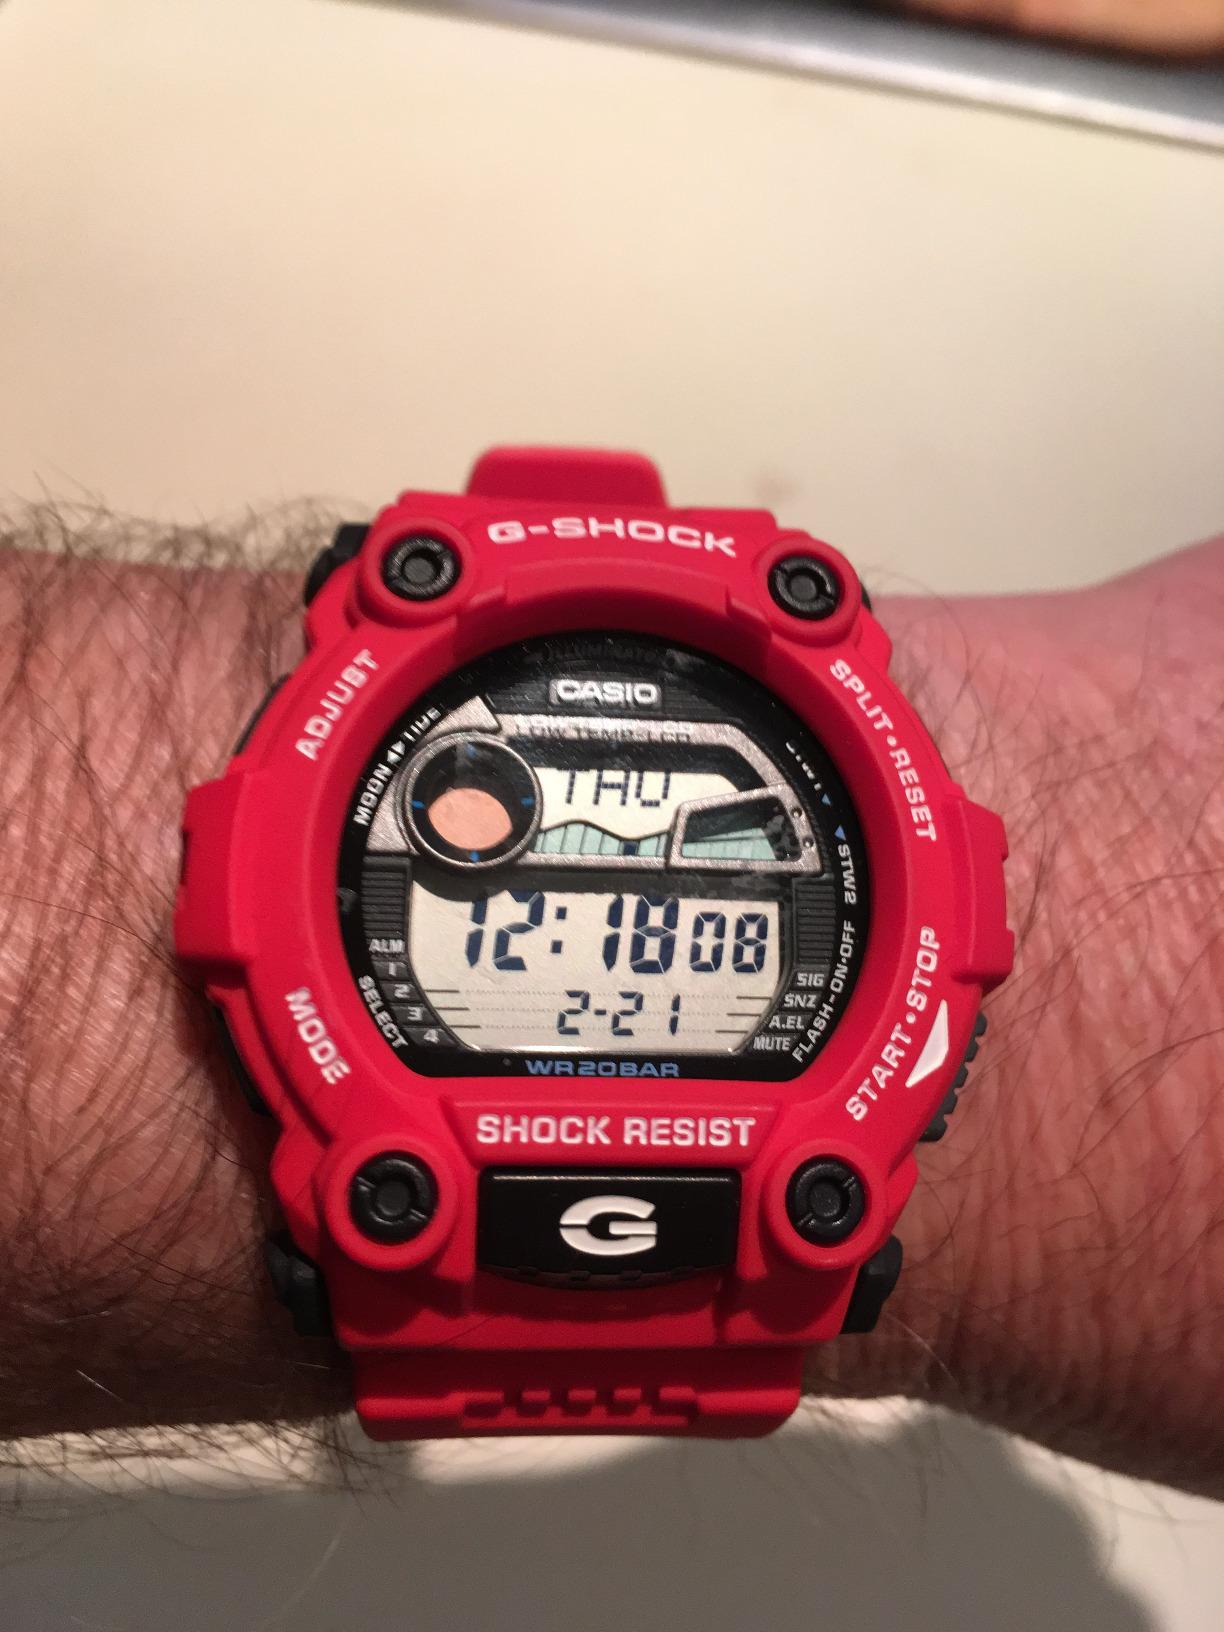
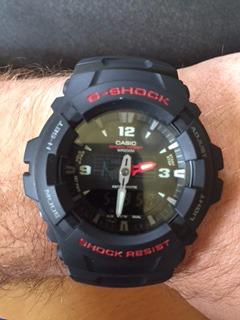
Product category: accessories_watch
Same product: no